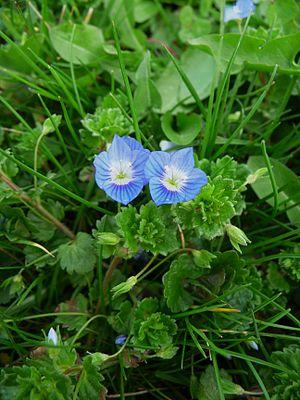
La delphinidine ou delphinidol est un composé organique naturel de la famille des anthocyanidols. Ses formes glycosylées constituent des pigments végétaux allant du bleu au rouge et ayant une activité antioxydante notable.